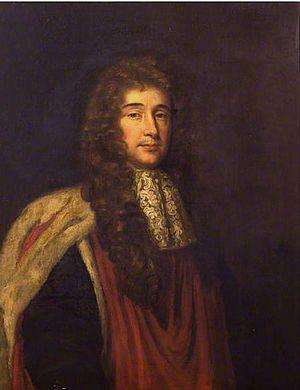
La Croonian Lecture est une prestigieuse leçon magistrale donnée tous les ans sur l'invitation de la Royal Society ou du Collège royal des médecins de Londres.